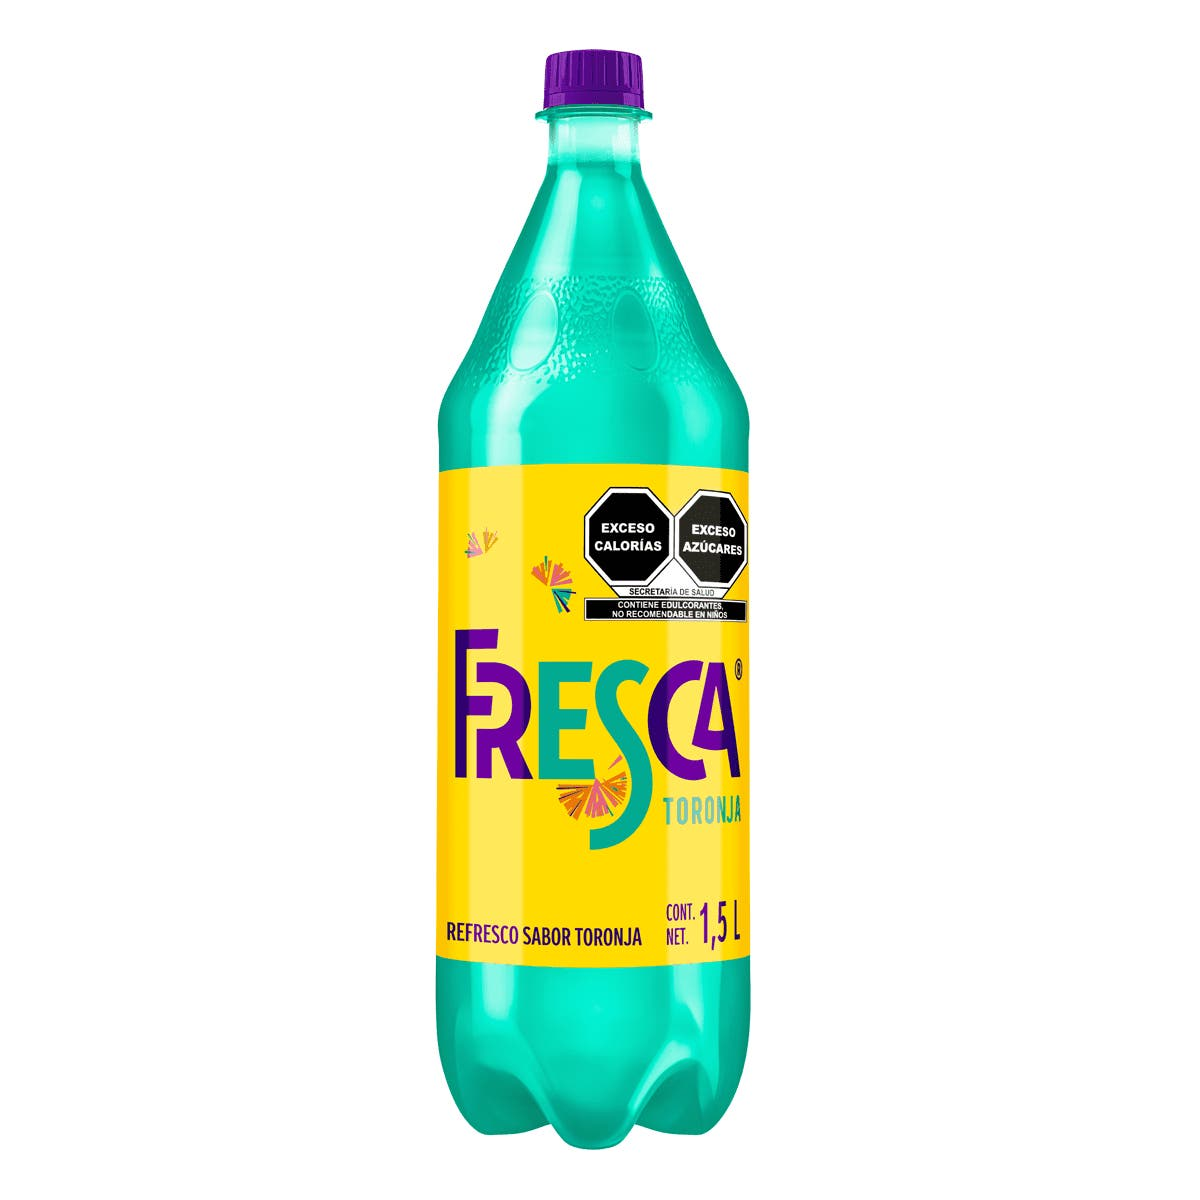
A Fresca pink grapefruit flavor soda in a 1.5-liters plastic bottle